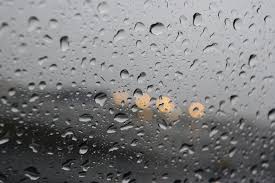
Weather: rain or strom